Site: saxony
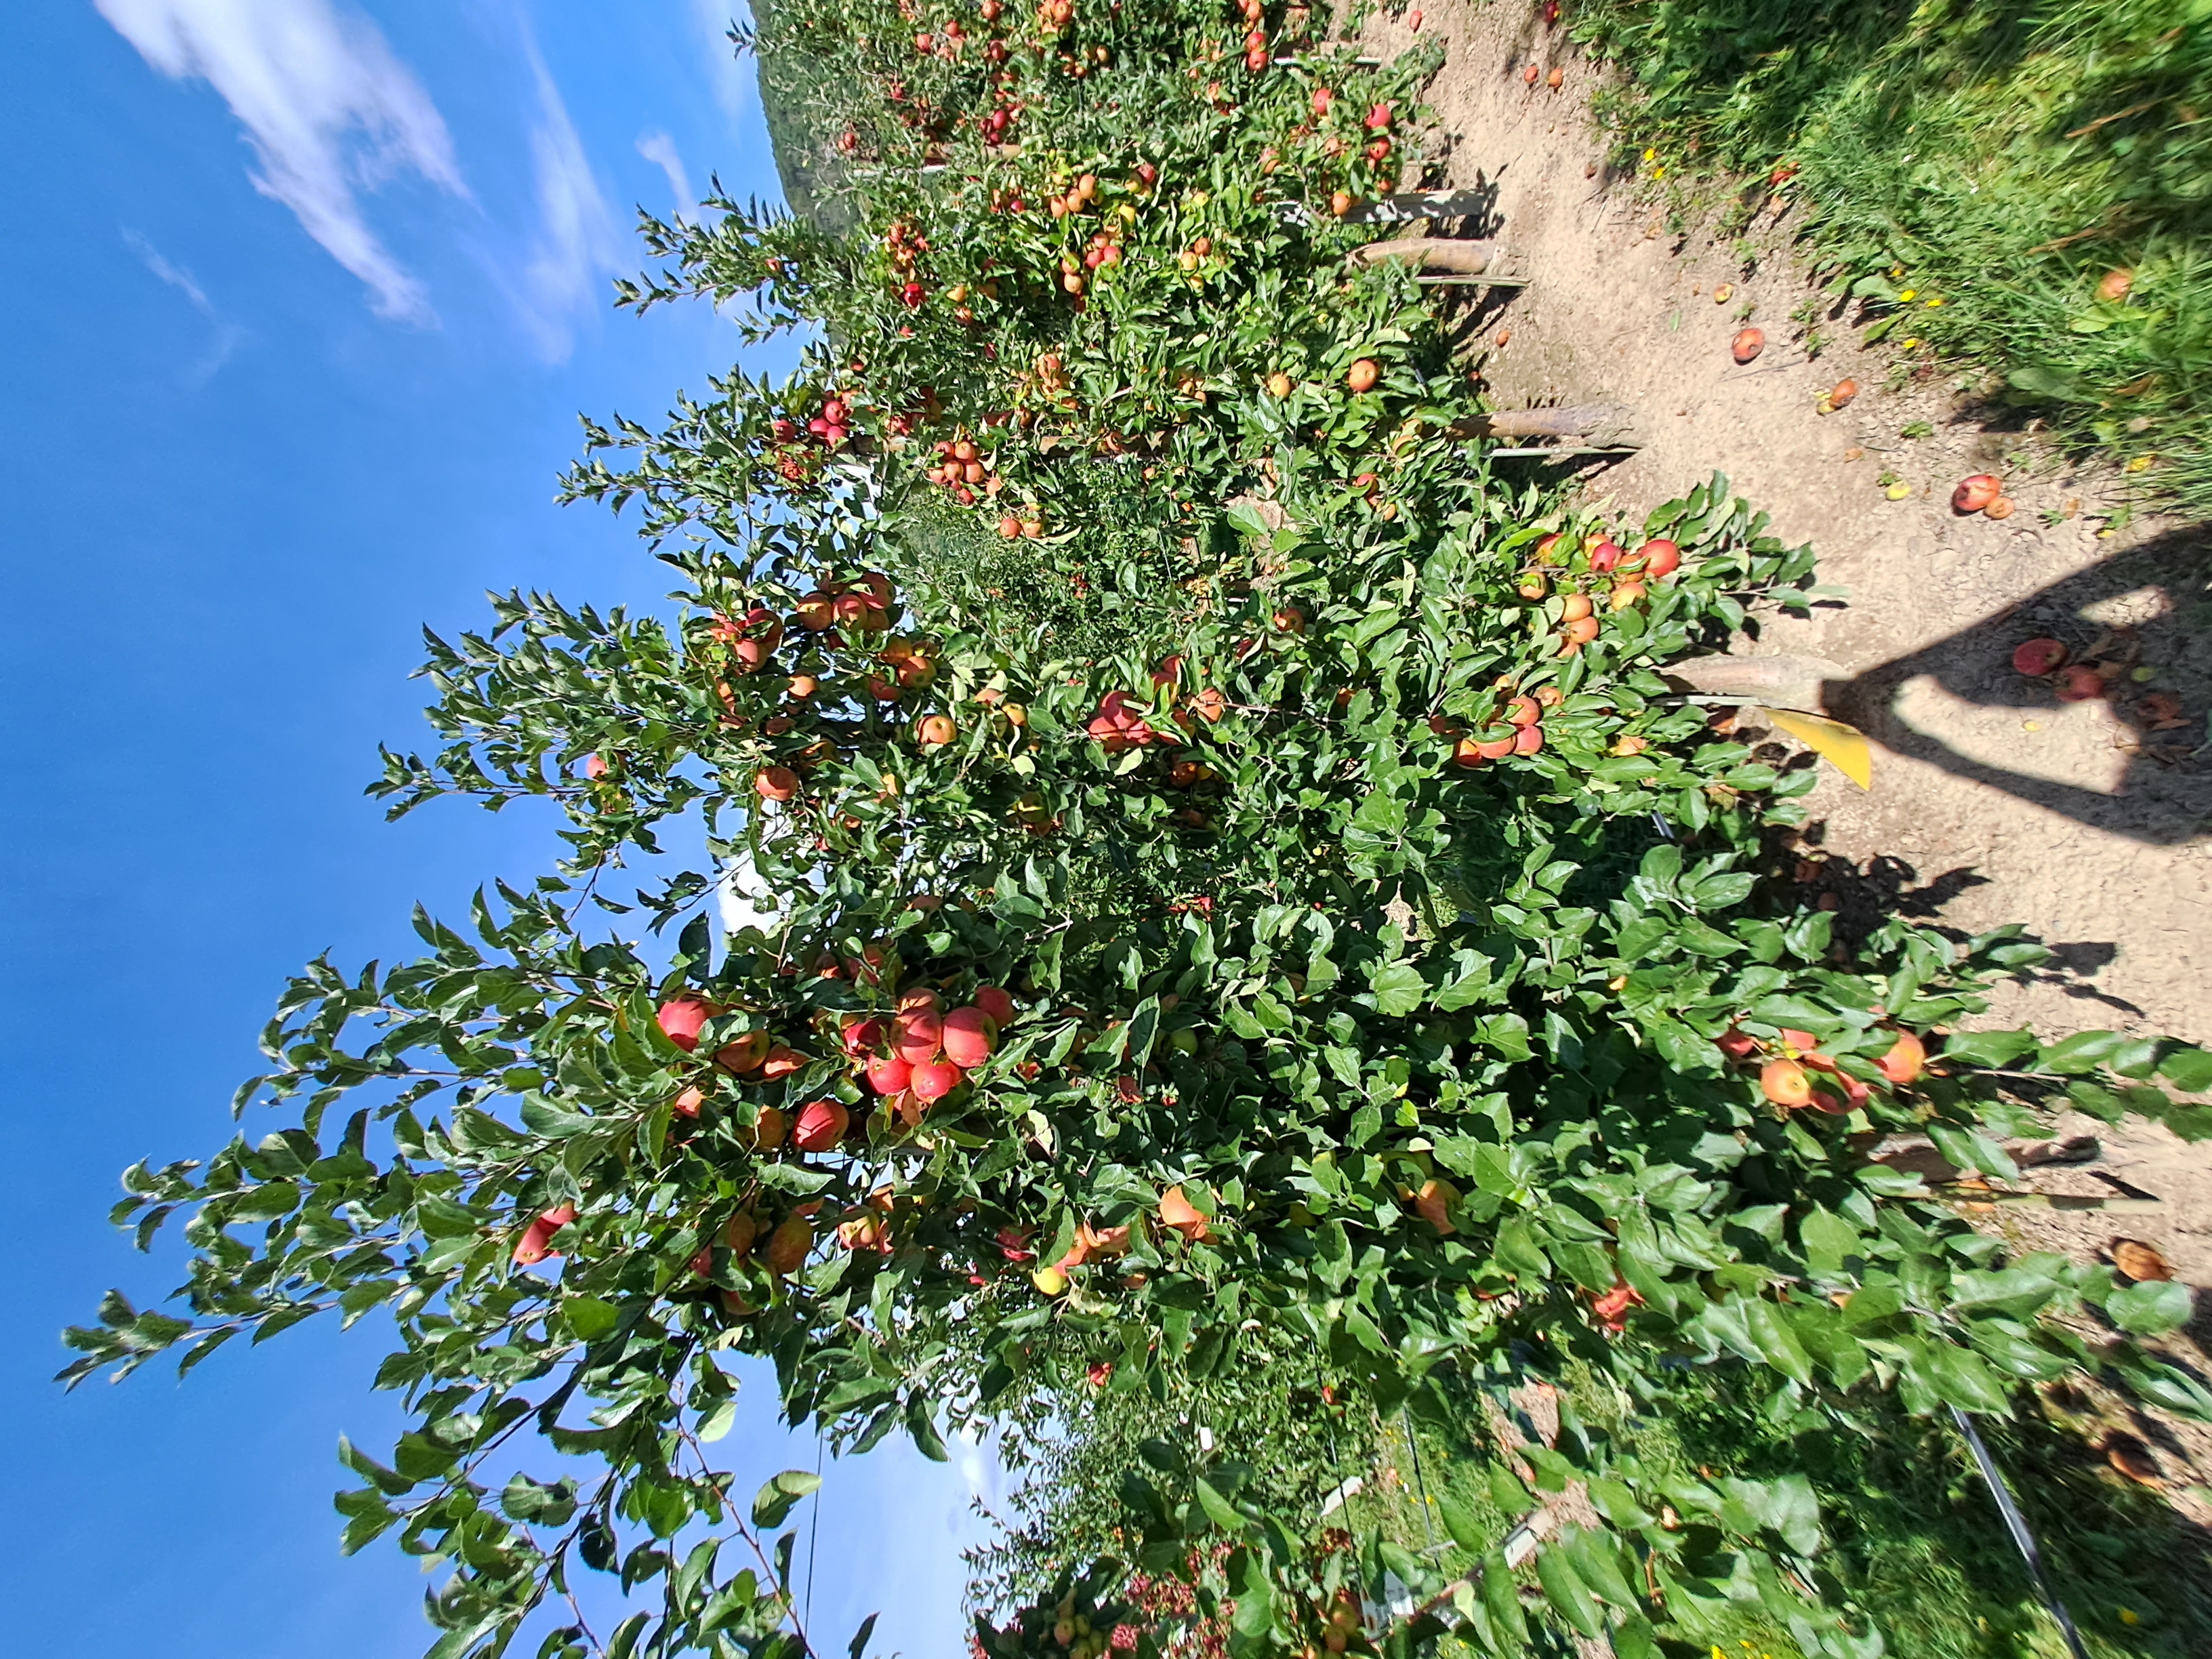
Growth stage (BBCH 87): Maturity of fruit and seed